Gurdwara Sahib of Stockton

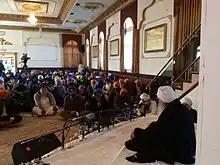
A 2015 address at the gurdwara

Dalip Singh Saund, Democrat CA-29, the first Sikh American, the first Asian American, the first Indian American and the first member of a non-Abrahamic faith to be elected to Congress. His studies at University of California, Berkeley, were sponsored by the Stockton Gurdwara.